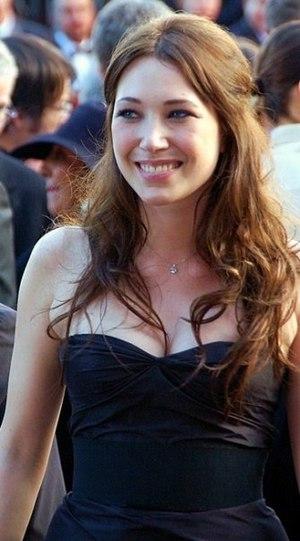
Laura Smet au festival de Cannes.
Laura Smet, née le 15 novembre 1983 à Neuilly-sur-Seine, est une actrice française.